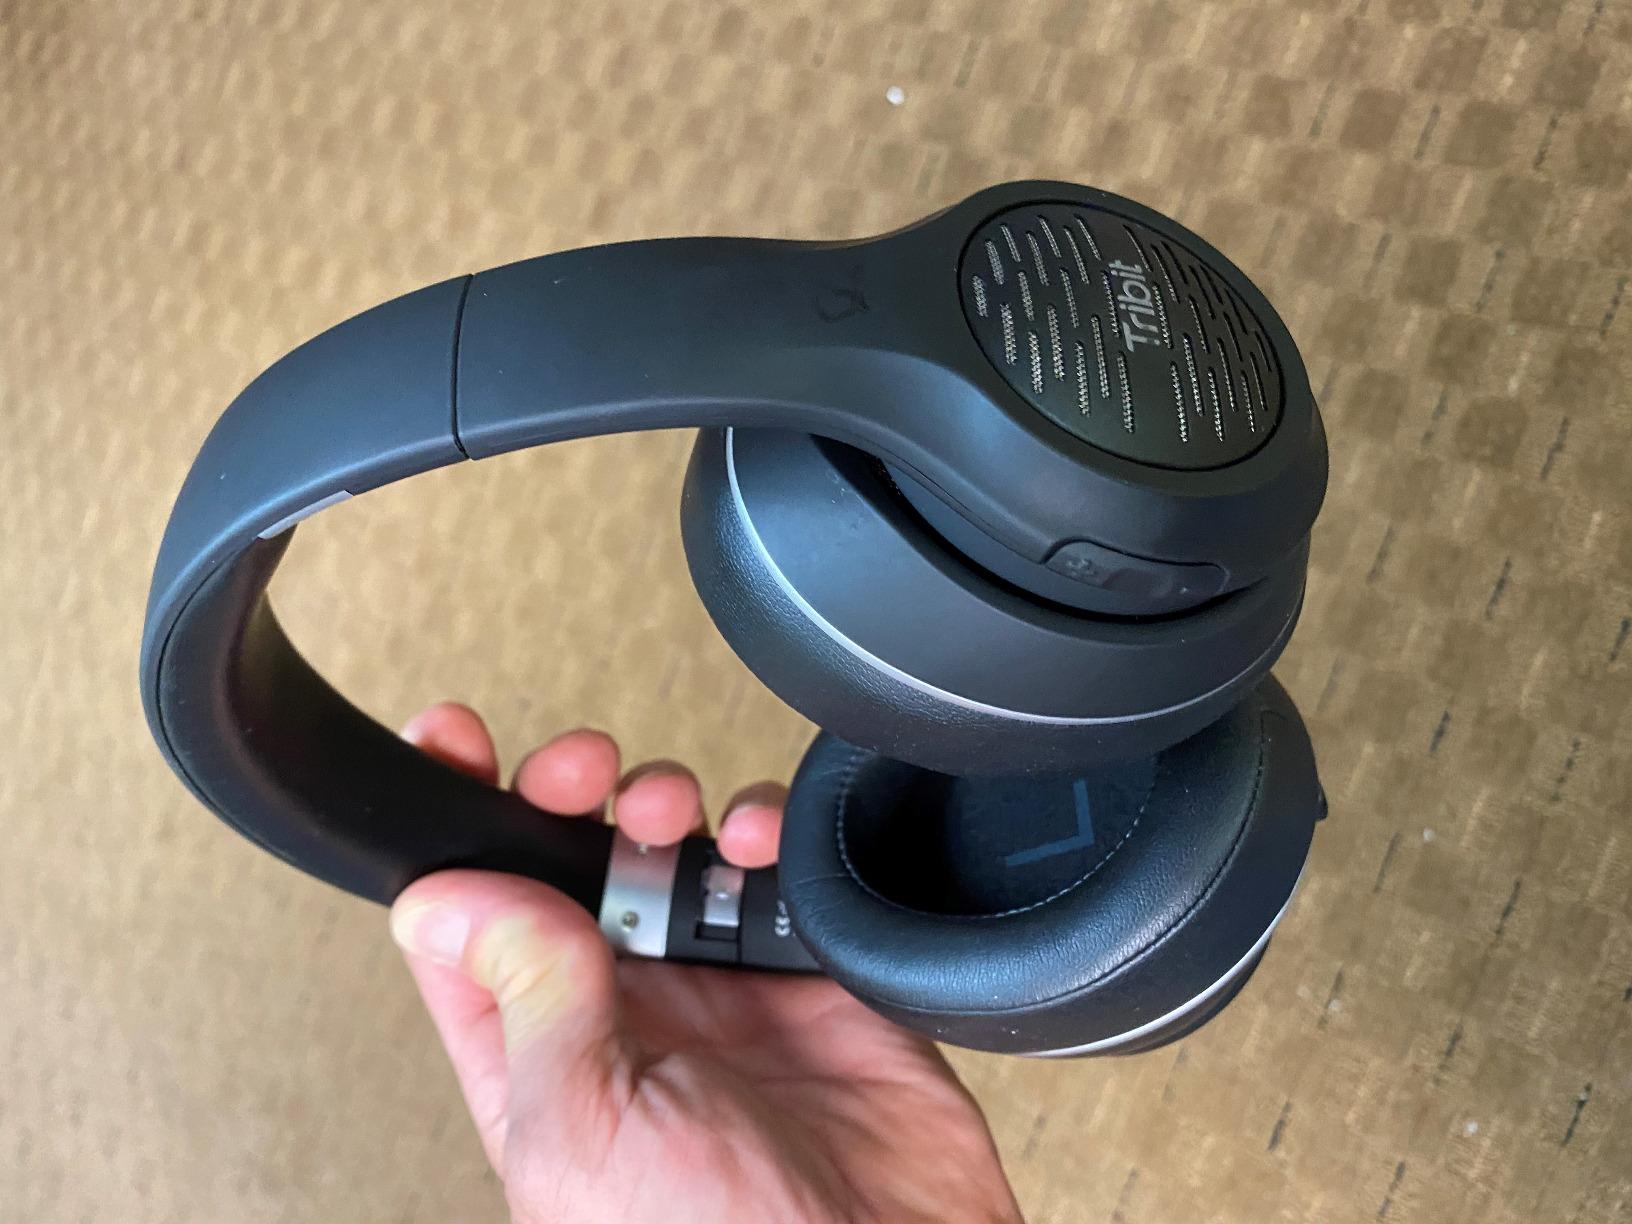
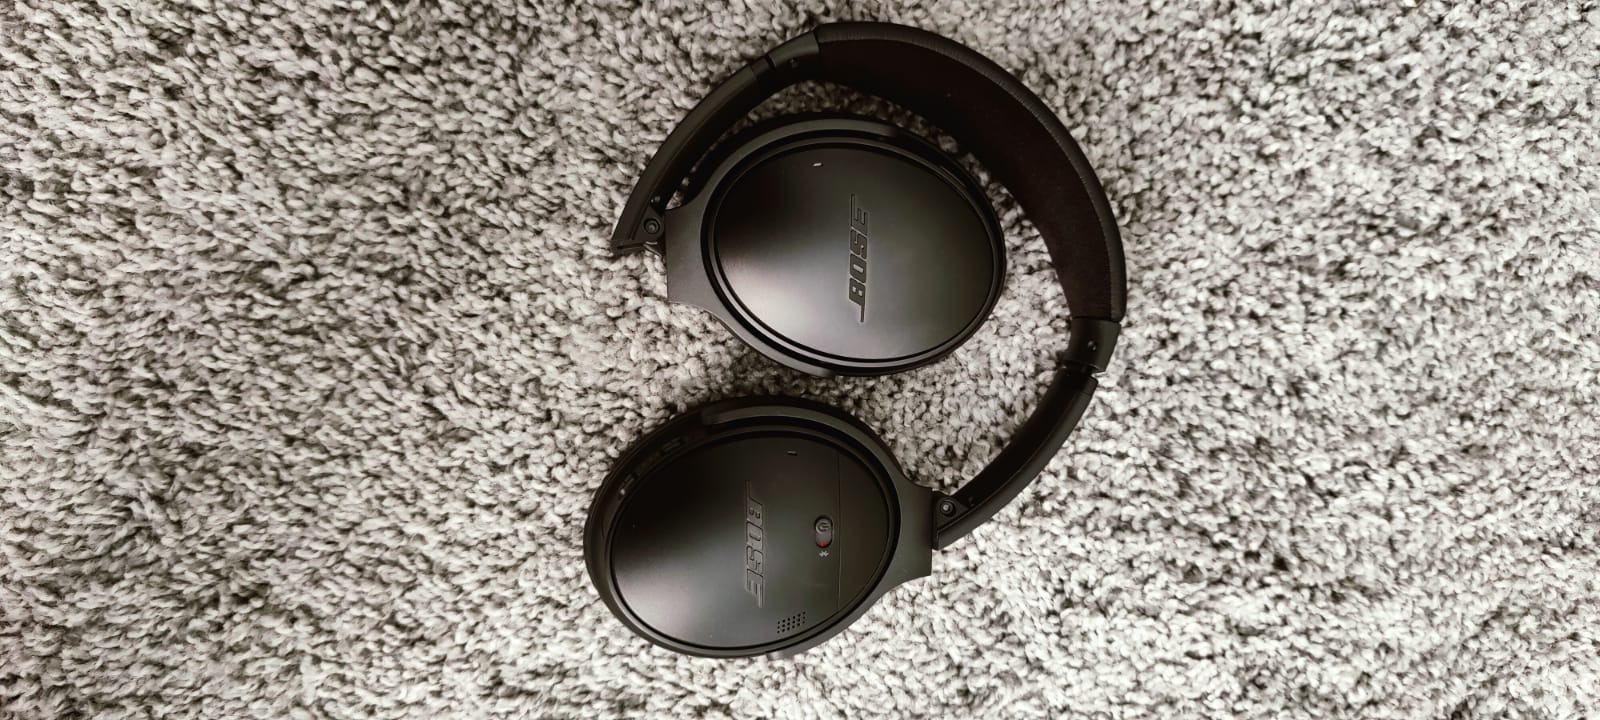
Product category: headphones
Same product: no